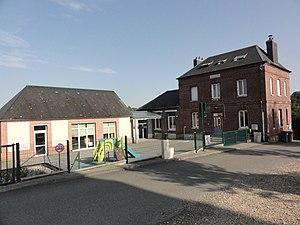
Saint-Gilles-de-Crétot (Seine-Mar.) école, ancienne mairie
Saint-Gilles-de-Crétot est une commune française située dans le département de la Seine-Maritime en région Normandie.